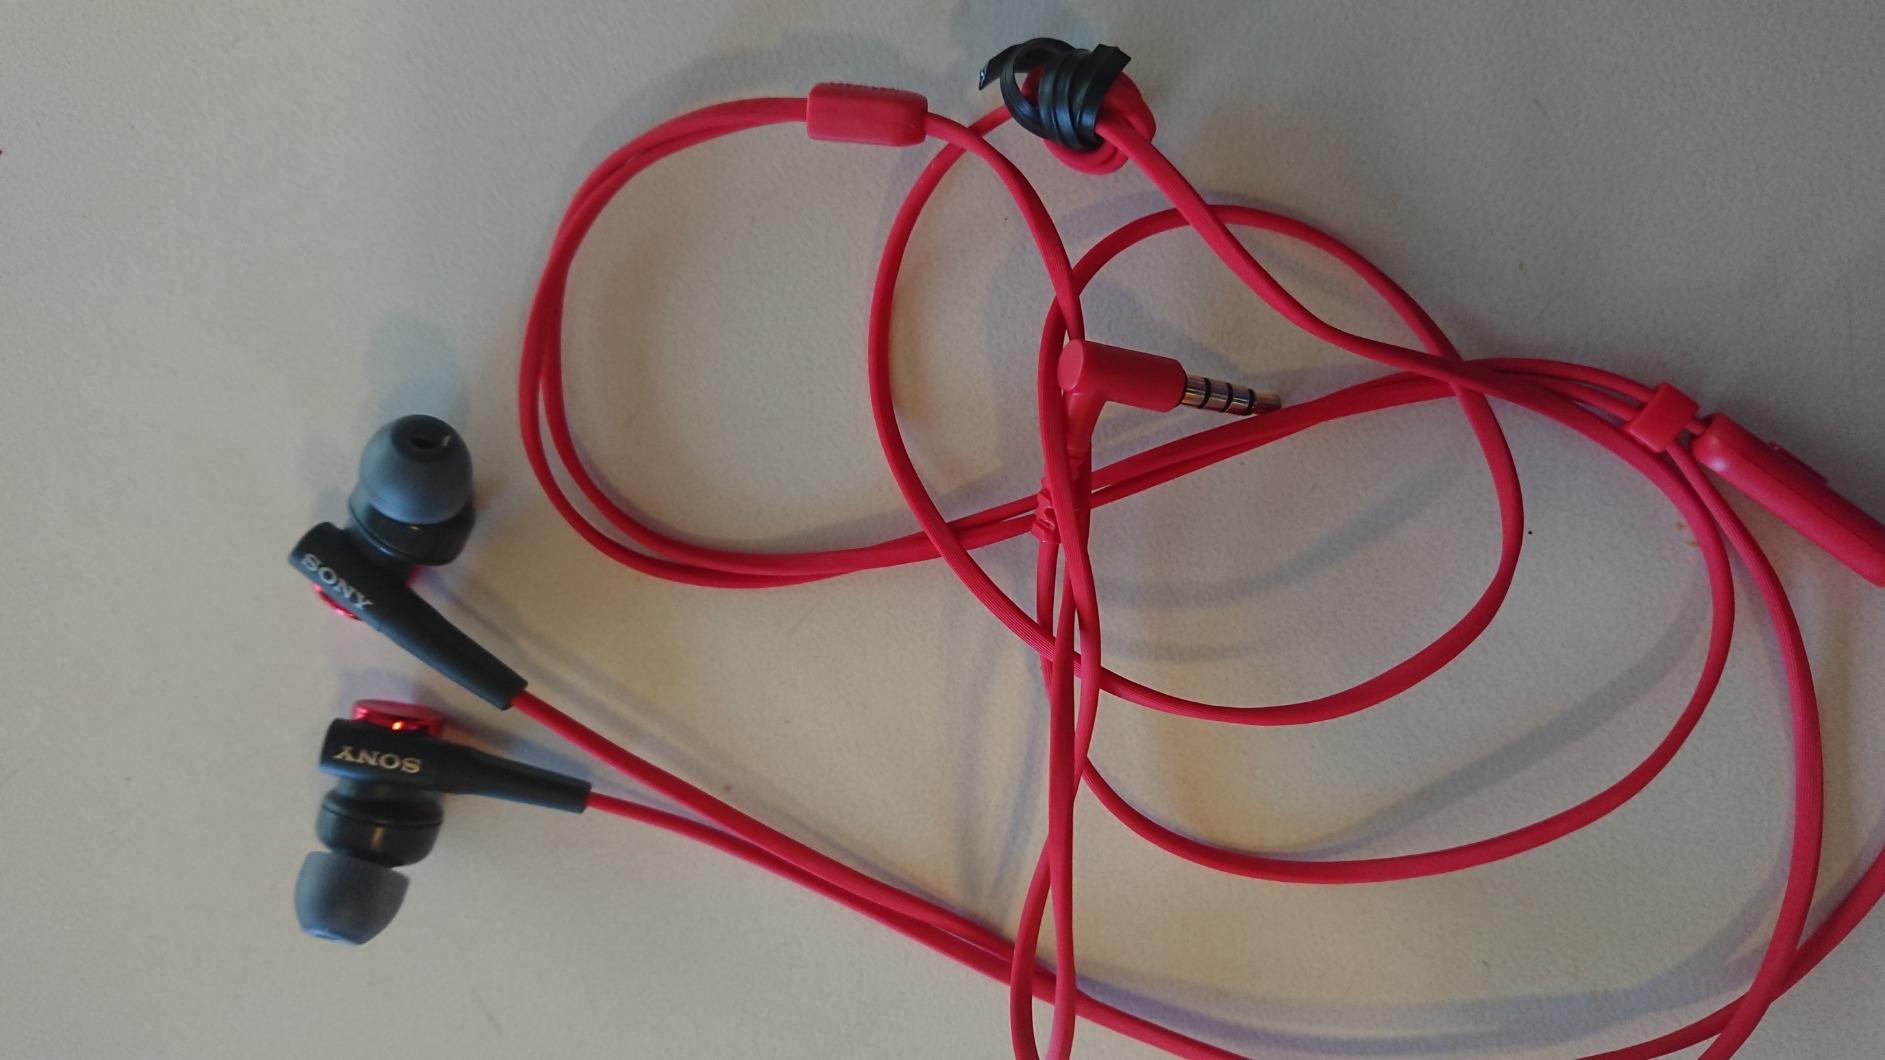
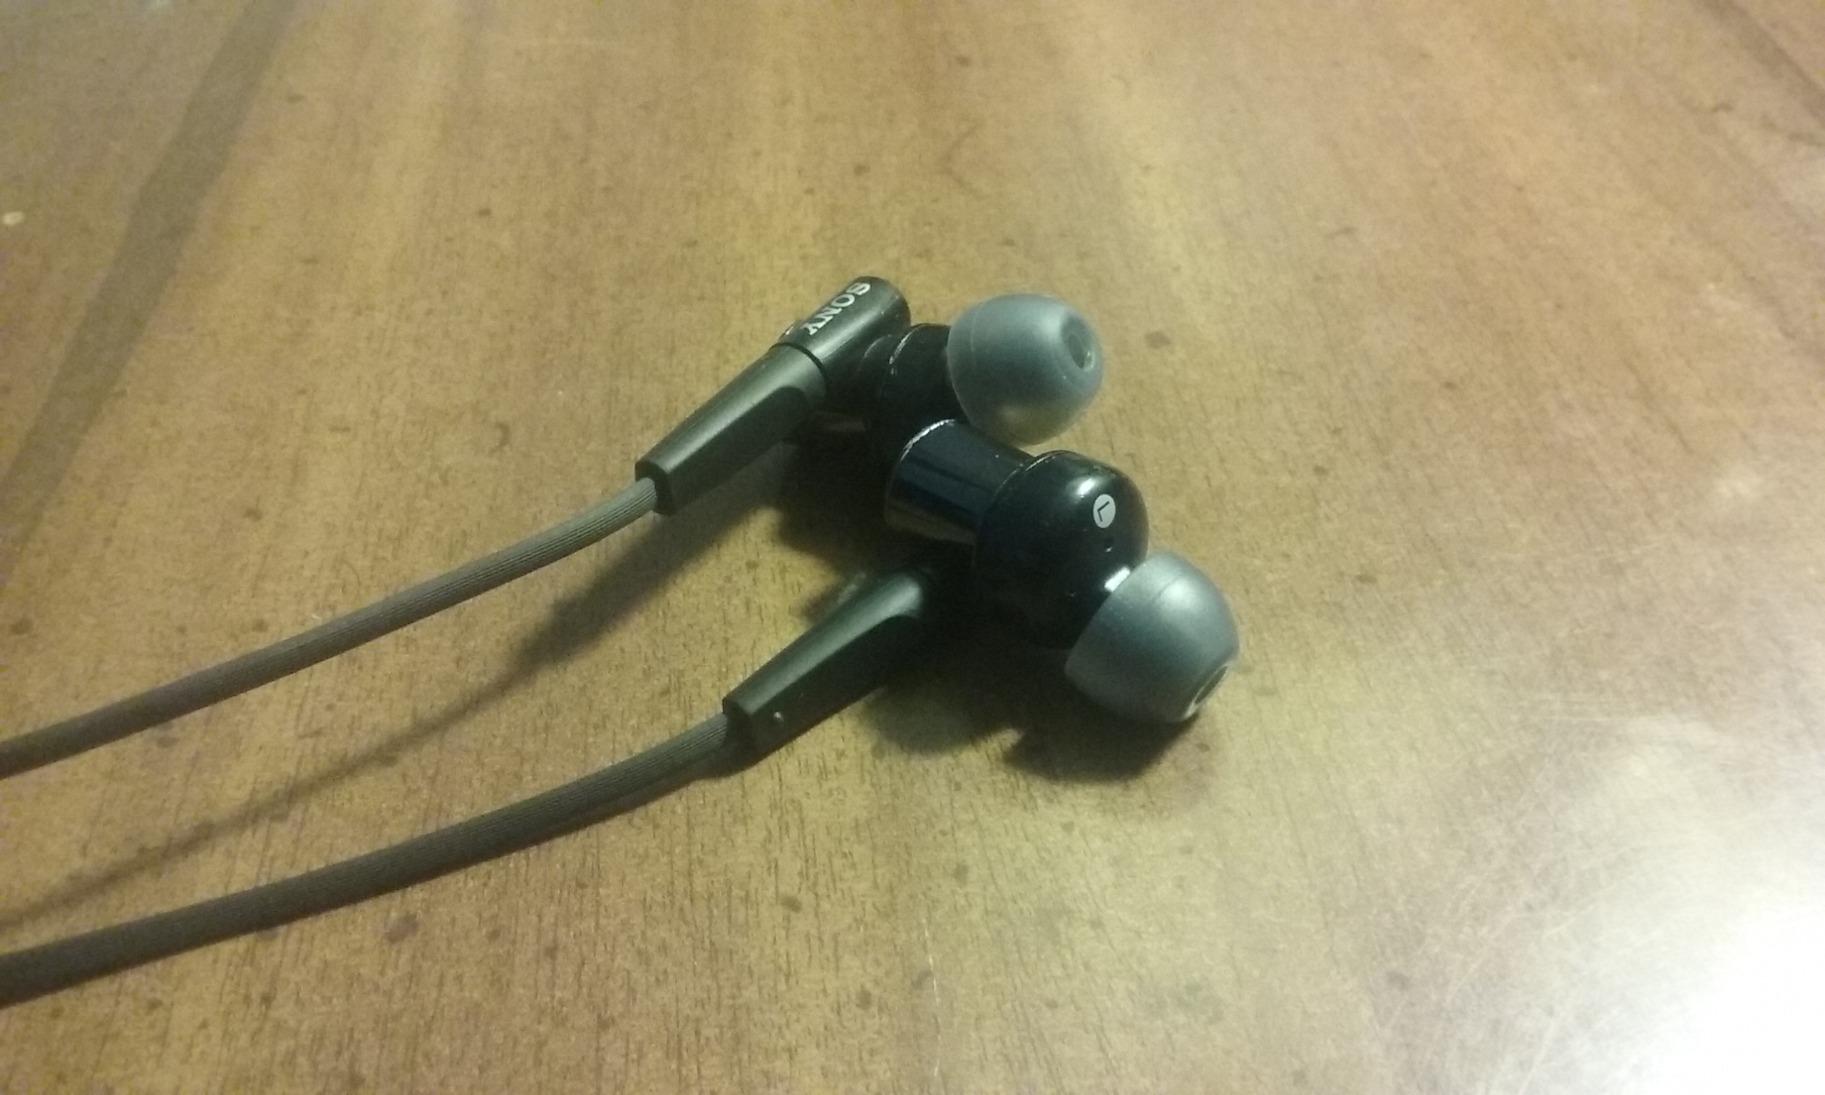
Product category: headphones
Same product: no